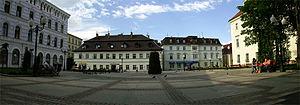
Cieplice Śląskie-Zdrój est un quartier de la ville polonaise Jelenia Góra, au pied des Monts des Géants, dans la Voïvodie de Basse-Silésie. De 1935 à 1976, Cieplice Śląskie-Zdrój a le statut de ville.